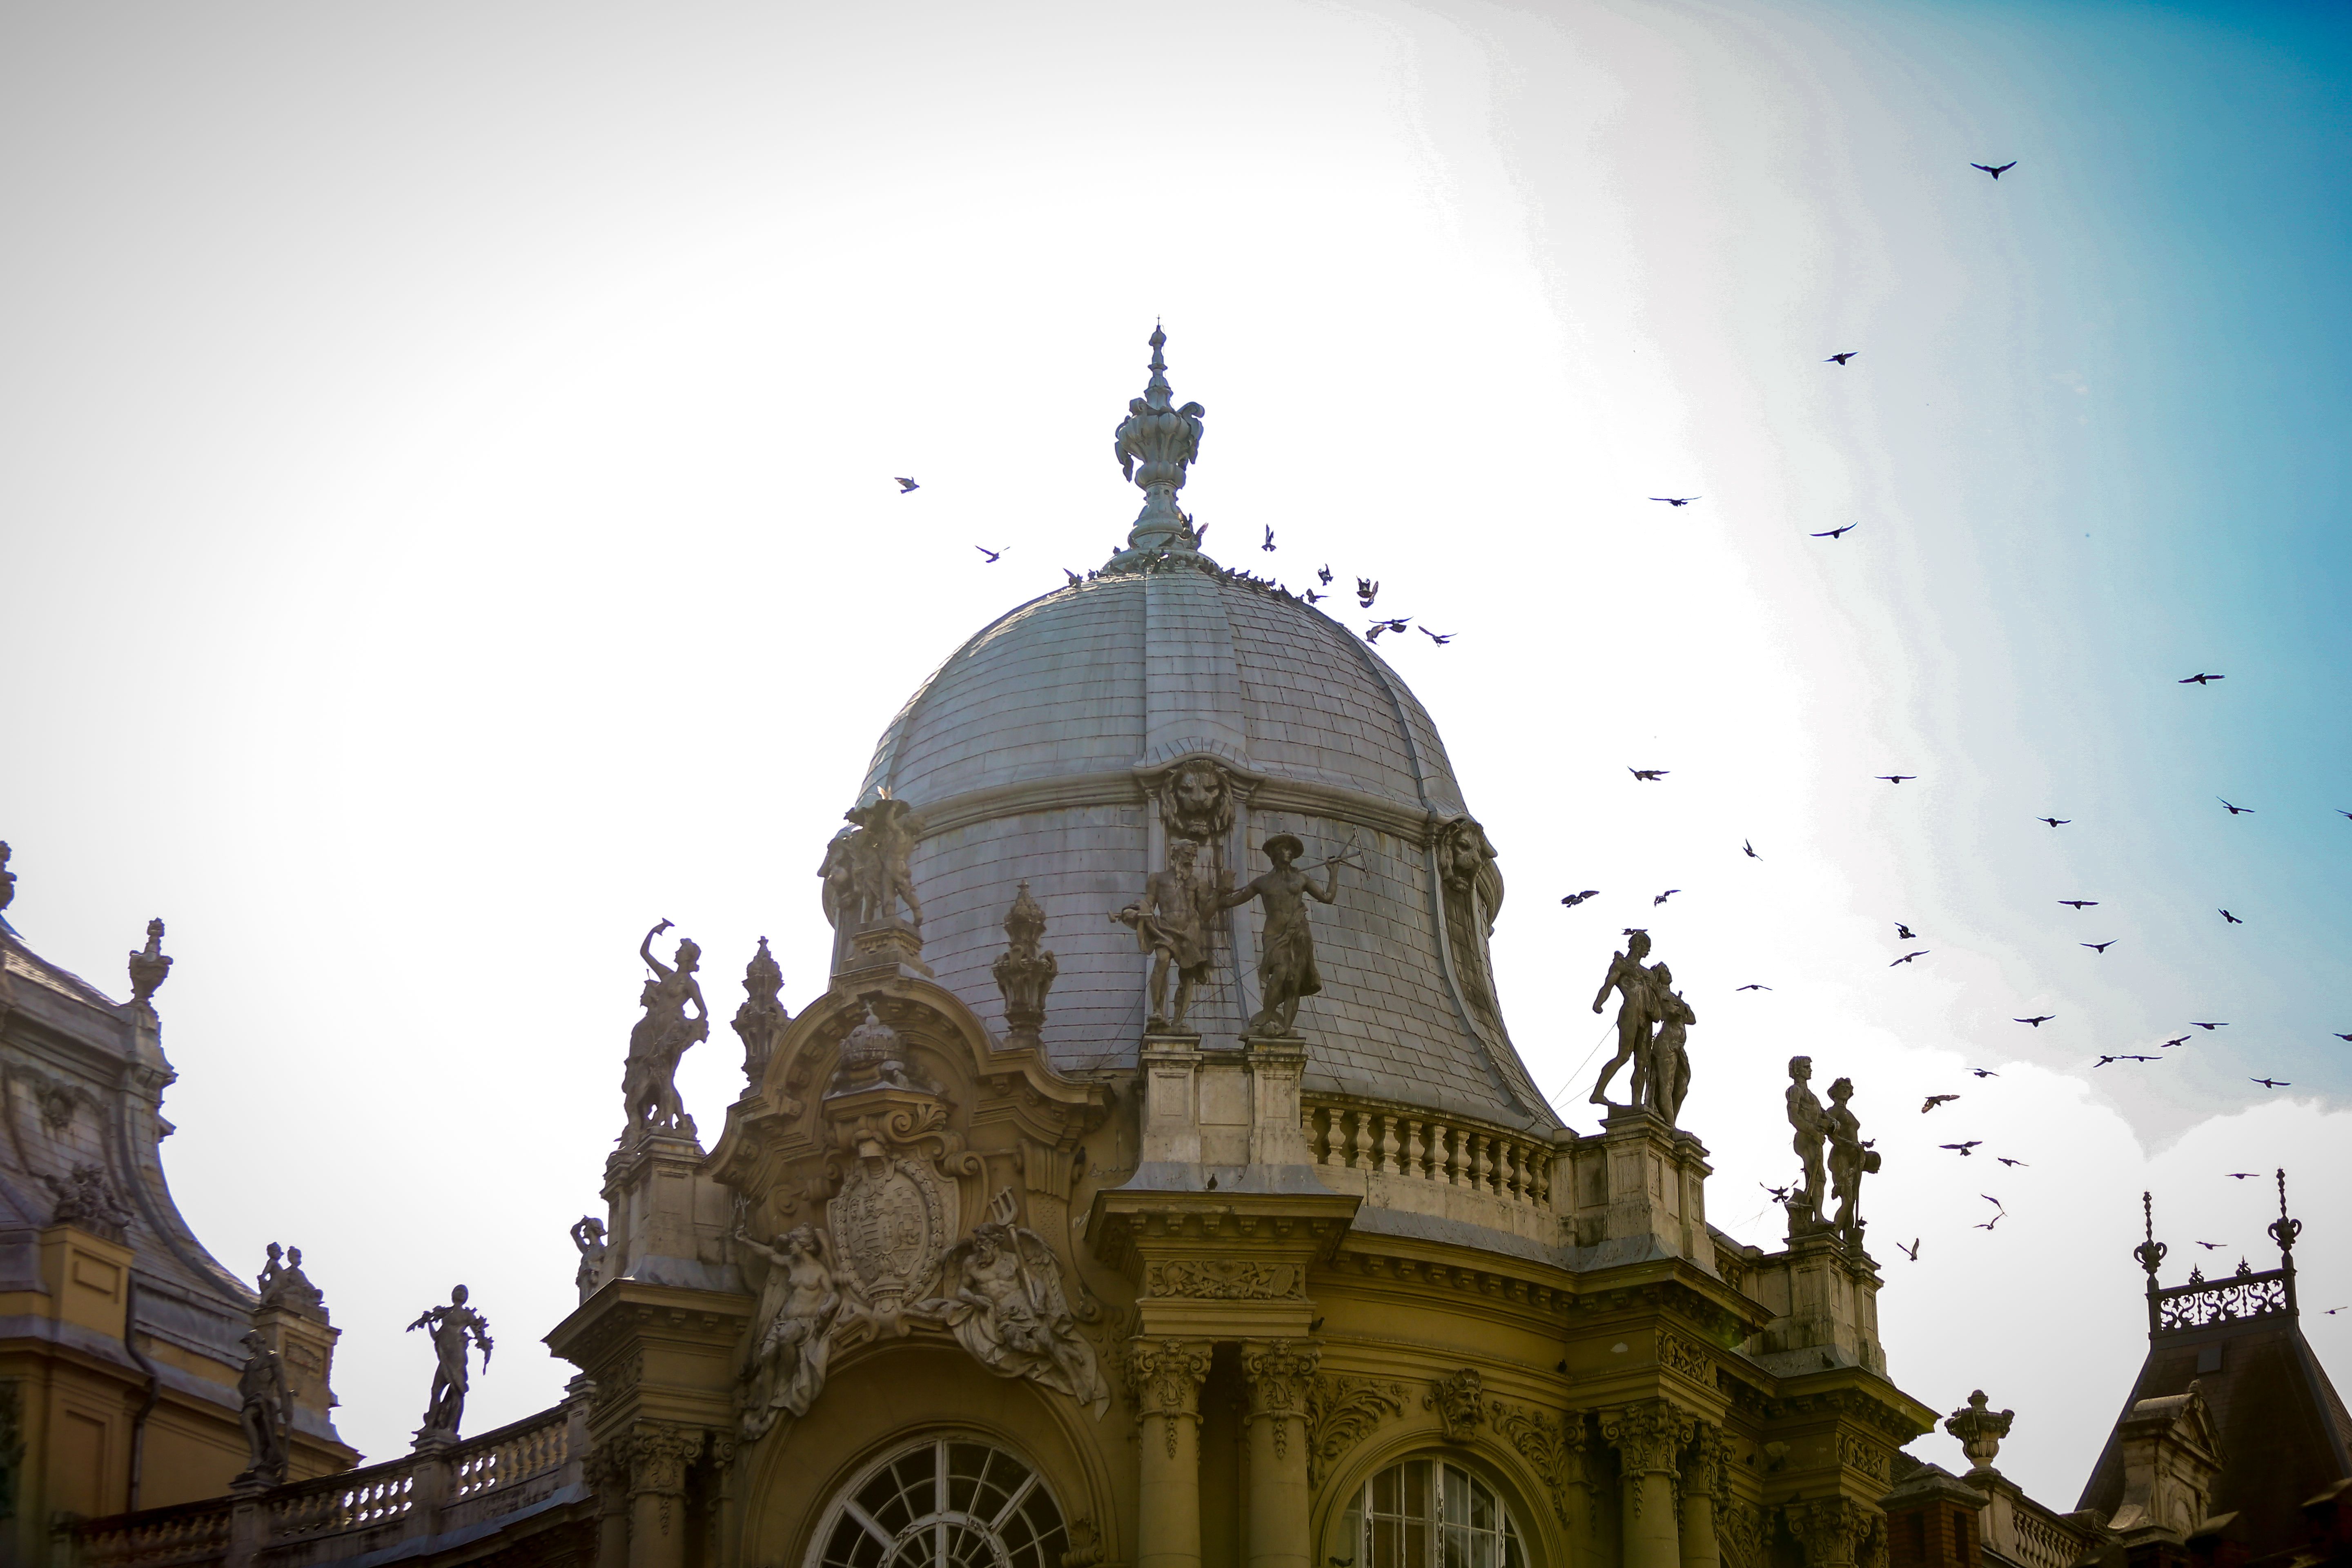
A Fancy Building.
A big, old building with a very fancy design featuring lots of carvings and decorations. It resembles a European palace. In the sky many birds are flying and bright light behind the building creates a peaceful and beautiful atmosphere.
The light is bright and soft coming from behind the building which makes the sky look white and glowing, it might be morning. The photo is taken from below looking up at the building in soft colors, with the building a mix of light brown and gray, the sky is mostly white and blue, and the black birds add contrast. The style is classic and elegant focusing on the details of the building and the beauty of the scene. The mood feels calm, peaceful, and majestic.
Labels: Architecture, Building, Dome, Spire, Tower, Person, Animal, Bird, Head, Clock Tower, Face, City, Metropolis, Urban, Arch, Flying, Flock, Mosque, Sky, Birds
Camera: Canon Canon EOS 5D Mark III
Lens: EF70-200mm f/2.8L IS USM, Canon EF 70-200mm f/2.8L IS
Aperture: F2.8
Exposure: 1/8000 sec
ISO: 400
Focal length: 70.0 mm